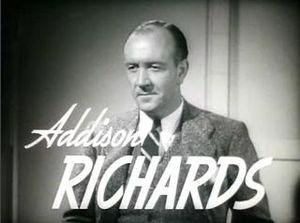
Addison Richards est un acteur américain